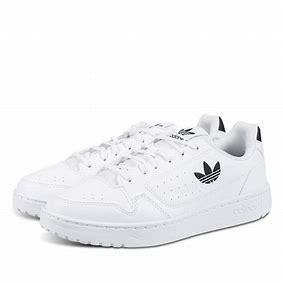
Brand: Adidas
Model: NY 90